Day of Eight Billion

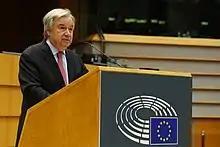
António Guterres has described the milestone as an occasion to celebrate diversity and advancements while considering humanity's shared responsibility for the planet.

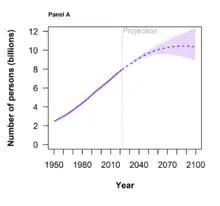
Global population size, estimates (1950–2022) and medium scenario with 95 percent prediction intervals, 2022–2100

The Day of Eight Billion, marked on 15 November 2022, was designated by the United Nations as the approximate day when the world population reached eight billion people.